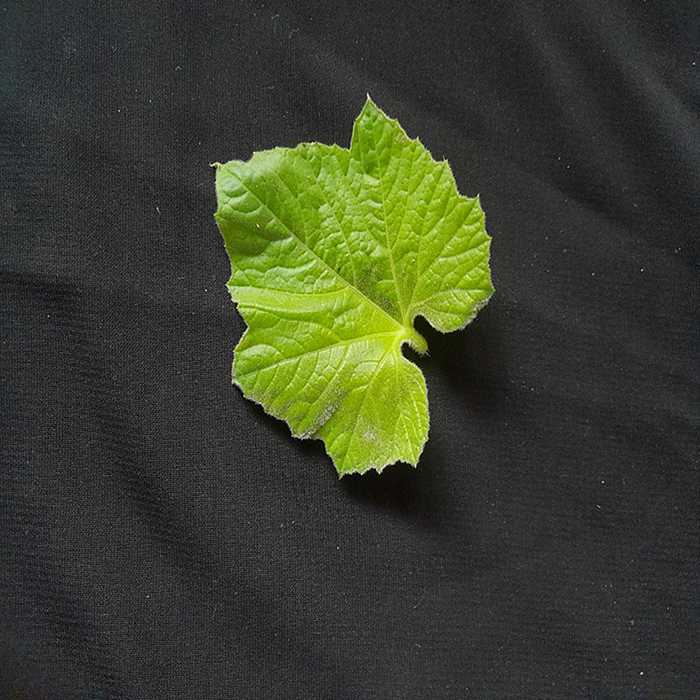
Plant: Bottle gourd
Label: Fresh leaf